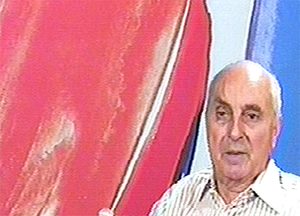
Portrait de Olivier Debré
Cette page recense un certain nombre de personnalités nées ou ayant passé une partie notable de leur vie à Tours et dans le département d'Indre-et-Loire.
Olivier Debré, né le 14 avril 1920 à Paris où il est mort le 1ᵉʳ juin 1999, est un peintre français, représentant majeur de l’abstraction lyrique.